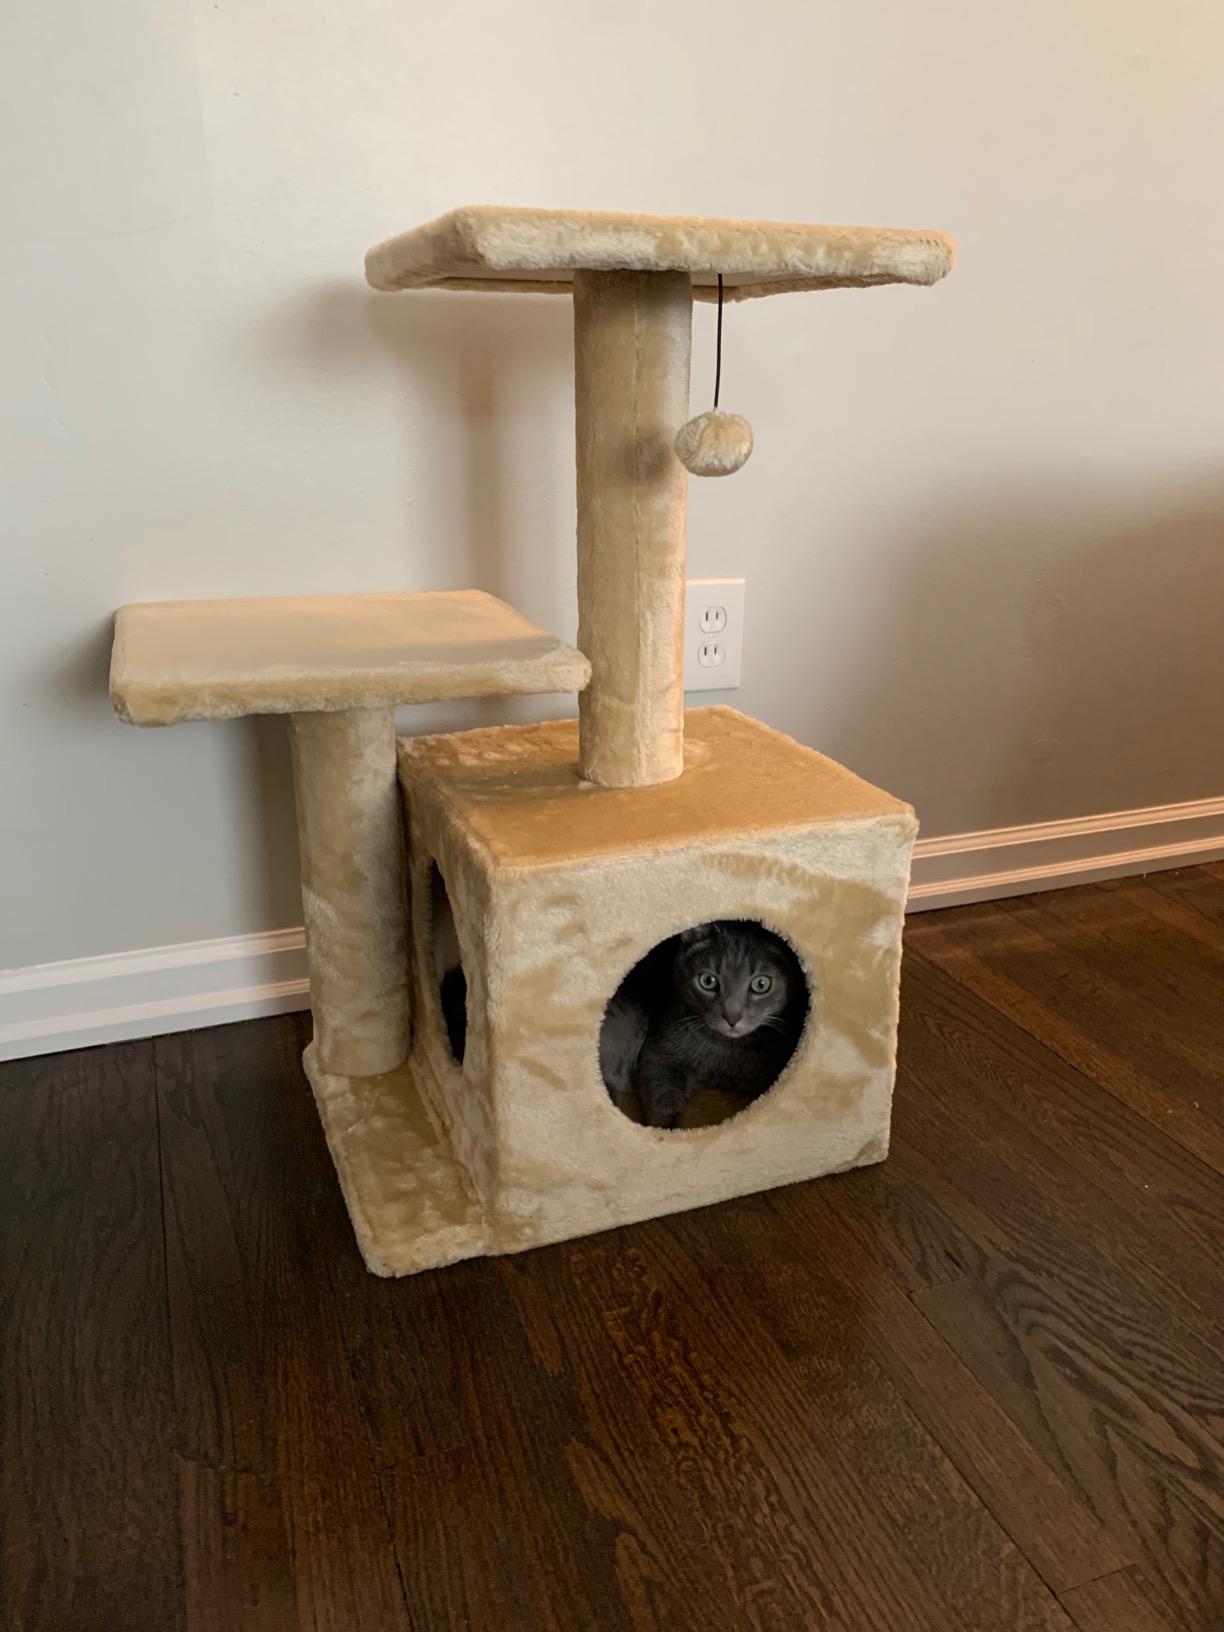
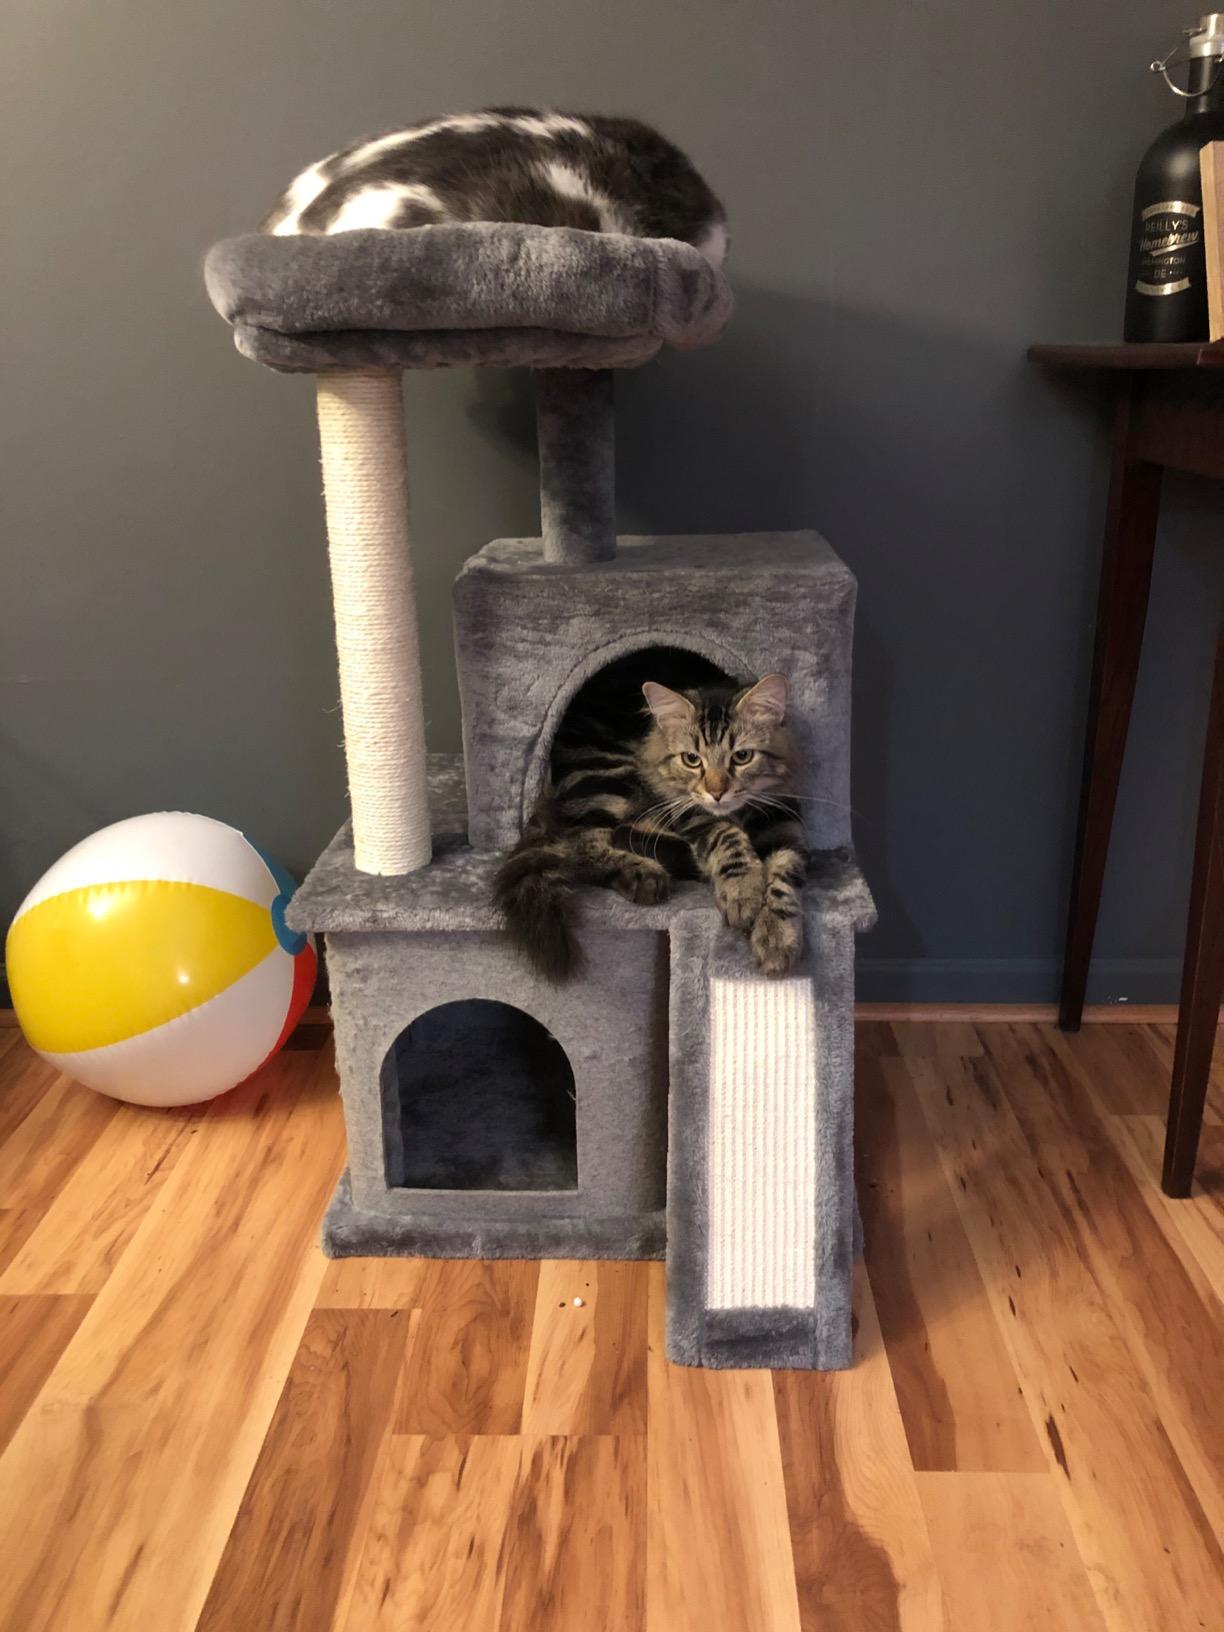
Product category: items_cat tree
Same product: no